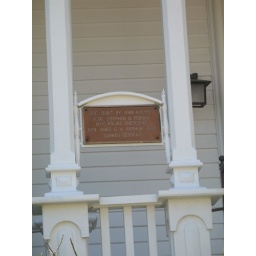
Chester A. Arthur sign on house in Sag Harbor